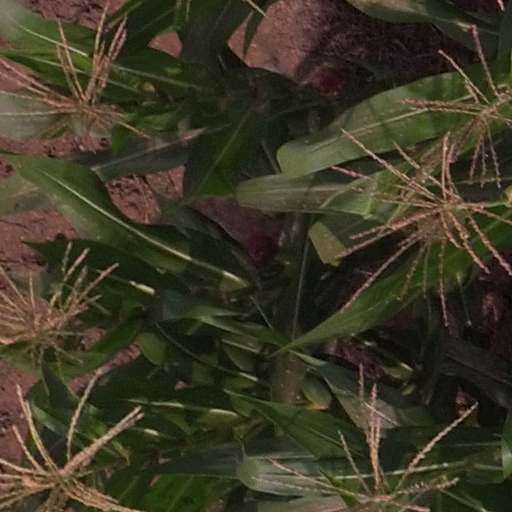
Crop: maize; corn